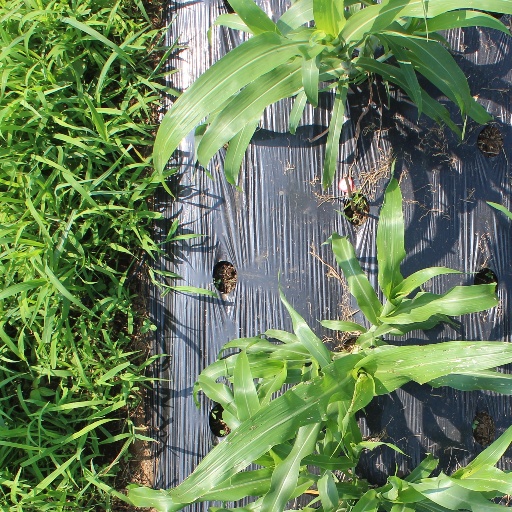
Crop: sorghum